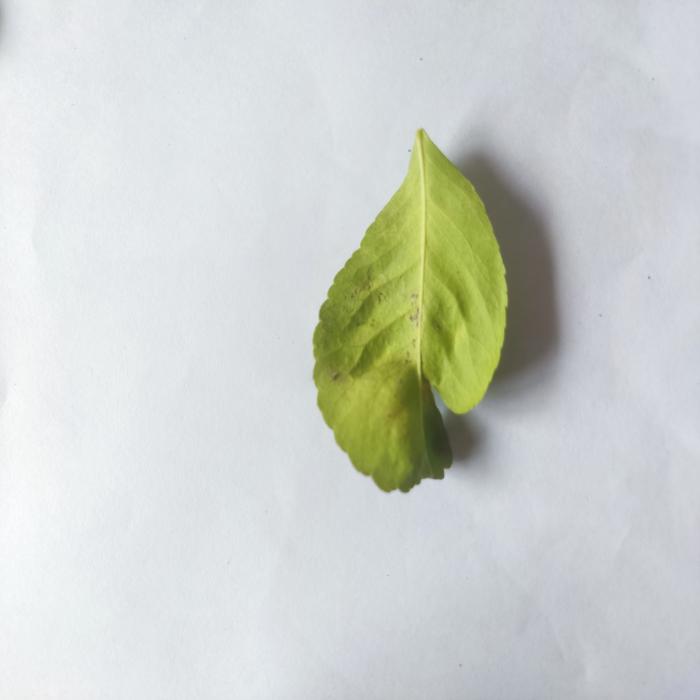
Crop: Lemon
Leaf condition: Leaf_Curl